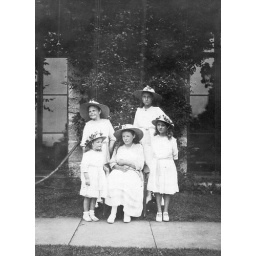
mini-5 Hop girls in front of stone house 1917